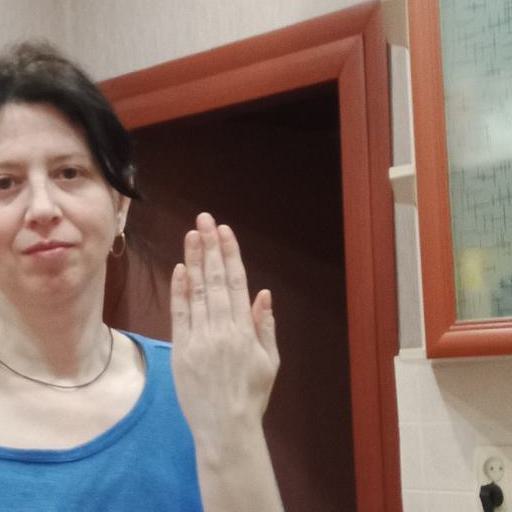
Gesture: stop_inverted